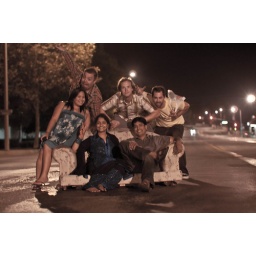
While we were driving back, we found this couch lying in the middle of the street at one in the morning.